List of RPI buildings

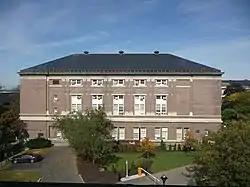
Amos Eaton Hall

The Alumni Sports and Recreation Center, also known as the Armory, was originally built as the Troy Armory in 1920, and served as a headquarters for the New York Guard and National Guard for many years. In 1944, Rensselaer made their first attempt to purchase the armory, to meet the demand for training space for the Naval Reserve Officers Training Corps, or Naval ROTC, although this deal ultimately fell through with RPI, and they instead rented space until 1951. A second attempt to acquire the armory was made in 1955, as it became a key part of RPI's expansion plans, and hinged on the federal appropriations for new armories and a provision for building a new armory. However, without federal appropriation coming, the purchase of the armory was tabled in 1957. In 1970 RPI was able to finalize an agreement with New York State to purchase the armory, and later with alumni funding was able to convert it into a sports and recreation facility.